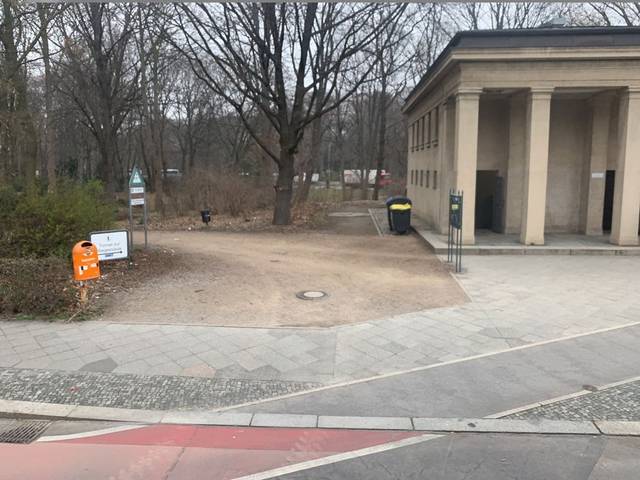
Region: Germany
Coordinates: 52.514, 13.348